The Holocaust in Bohemia and Moravia

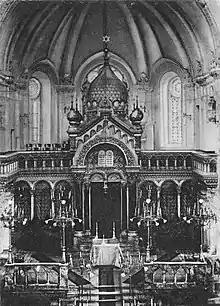
Interior of the Olomouc Synagogue, burned in March 1939

The Holocaust in Bohemia and Moravia resulted in the deportation, dispossession, and murder of most of the pre-World War II population of Jews in the Czech lands that were annexed by Nazi Germany between 1939 and 1945. By 1946, only about 14,000 of the pre-war population of 118,000 remained.